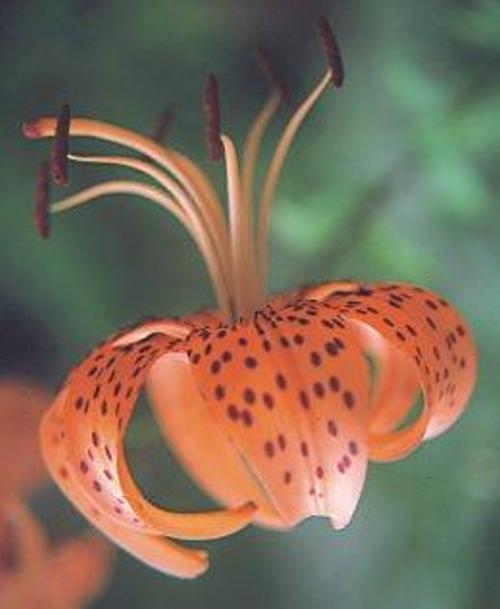
Flower: Tigerlily